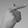
ASL letter: G